Eurithe LaBarthe

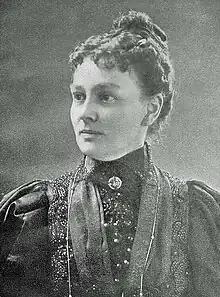
Eurithe LaBarthe

Eurithe K. LaBarthe (1845 in Peoria, Illinois–November 22, 1910 in Salt Lake City, Utah) was an American teacher and principal who served as a state legislator in Utah. She was a Democrat who lived in Salt Lake City. She wrote the high hat law which required women to remove their hats at public venues, so views would not be obstructed, or face a fine. She proposed a curfew for children. She was an organizer of the Utah State Historical Society.